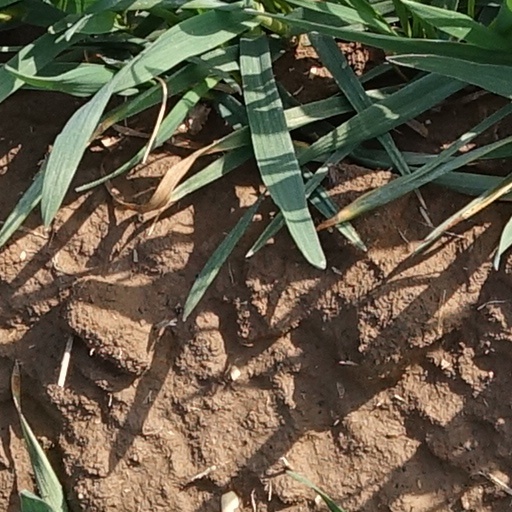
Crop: wheat